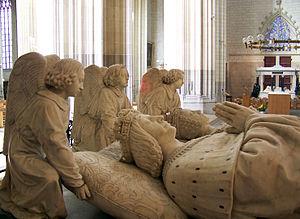
Tombeau de François II de Bretagne et de Marguerite de Foix, dans la Cathédrale Saint-Pierre et Sain-Paul de Nantes (transept sud). La tombe contient également les dépouilles de Marguerite de Bretagne (première épouse de François II) et d'Arthur III de Bretagne (oncle de François II).